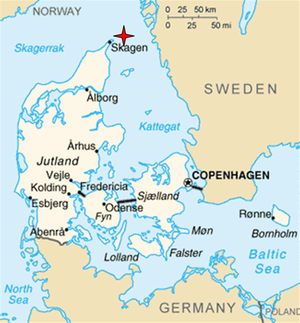
K-54 / Kattegatepisoden
Episoden fandt sted ud for Skagen.
K-54 var en sovjetisk atomdrevet undervandsbåd af typen Projekt 658. Skibet var tilknyttet Nordflåden og havde pennantnummereret 921.